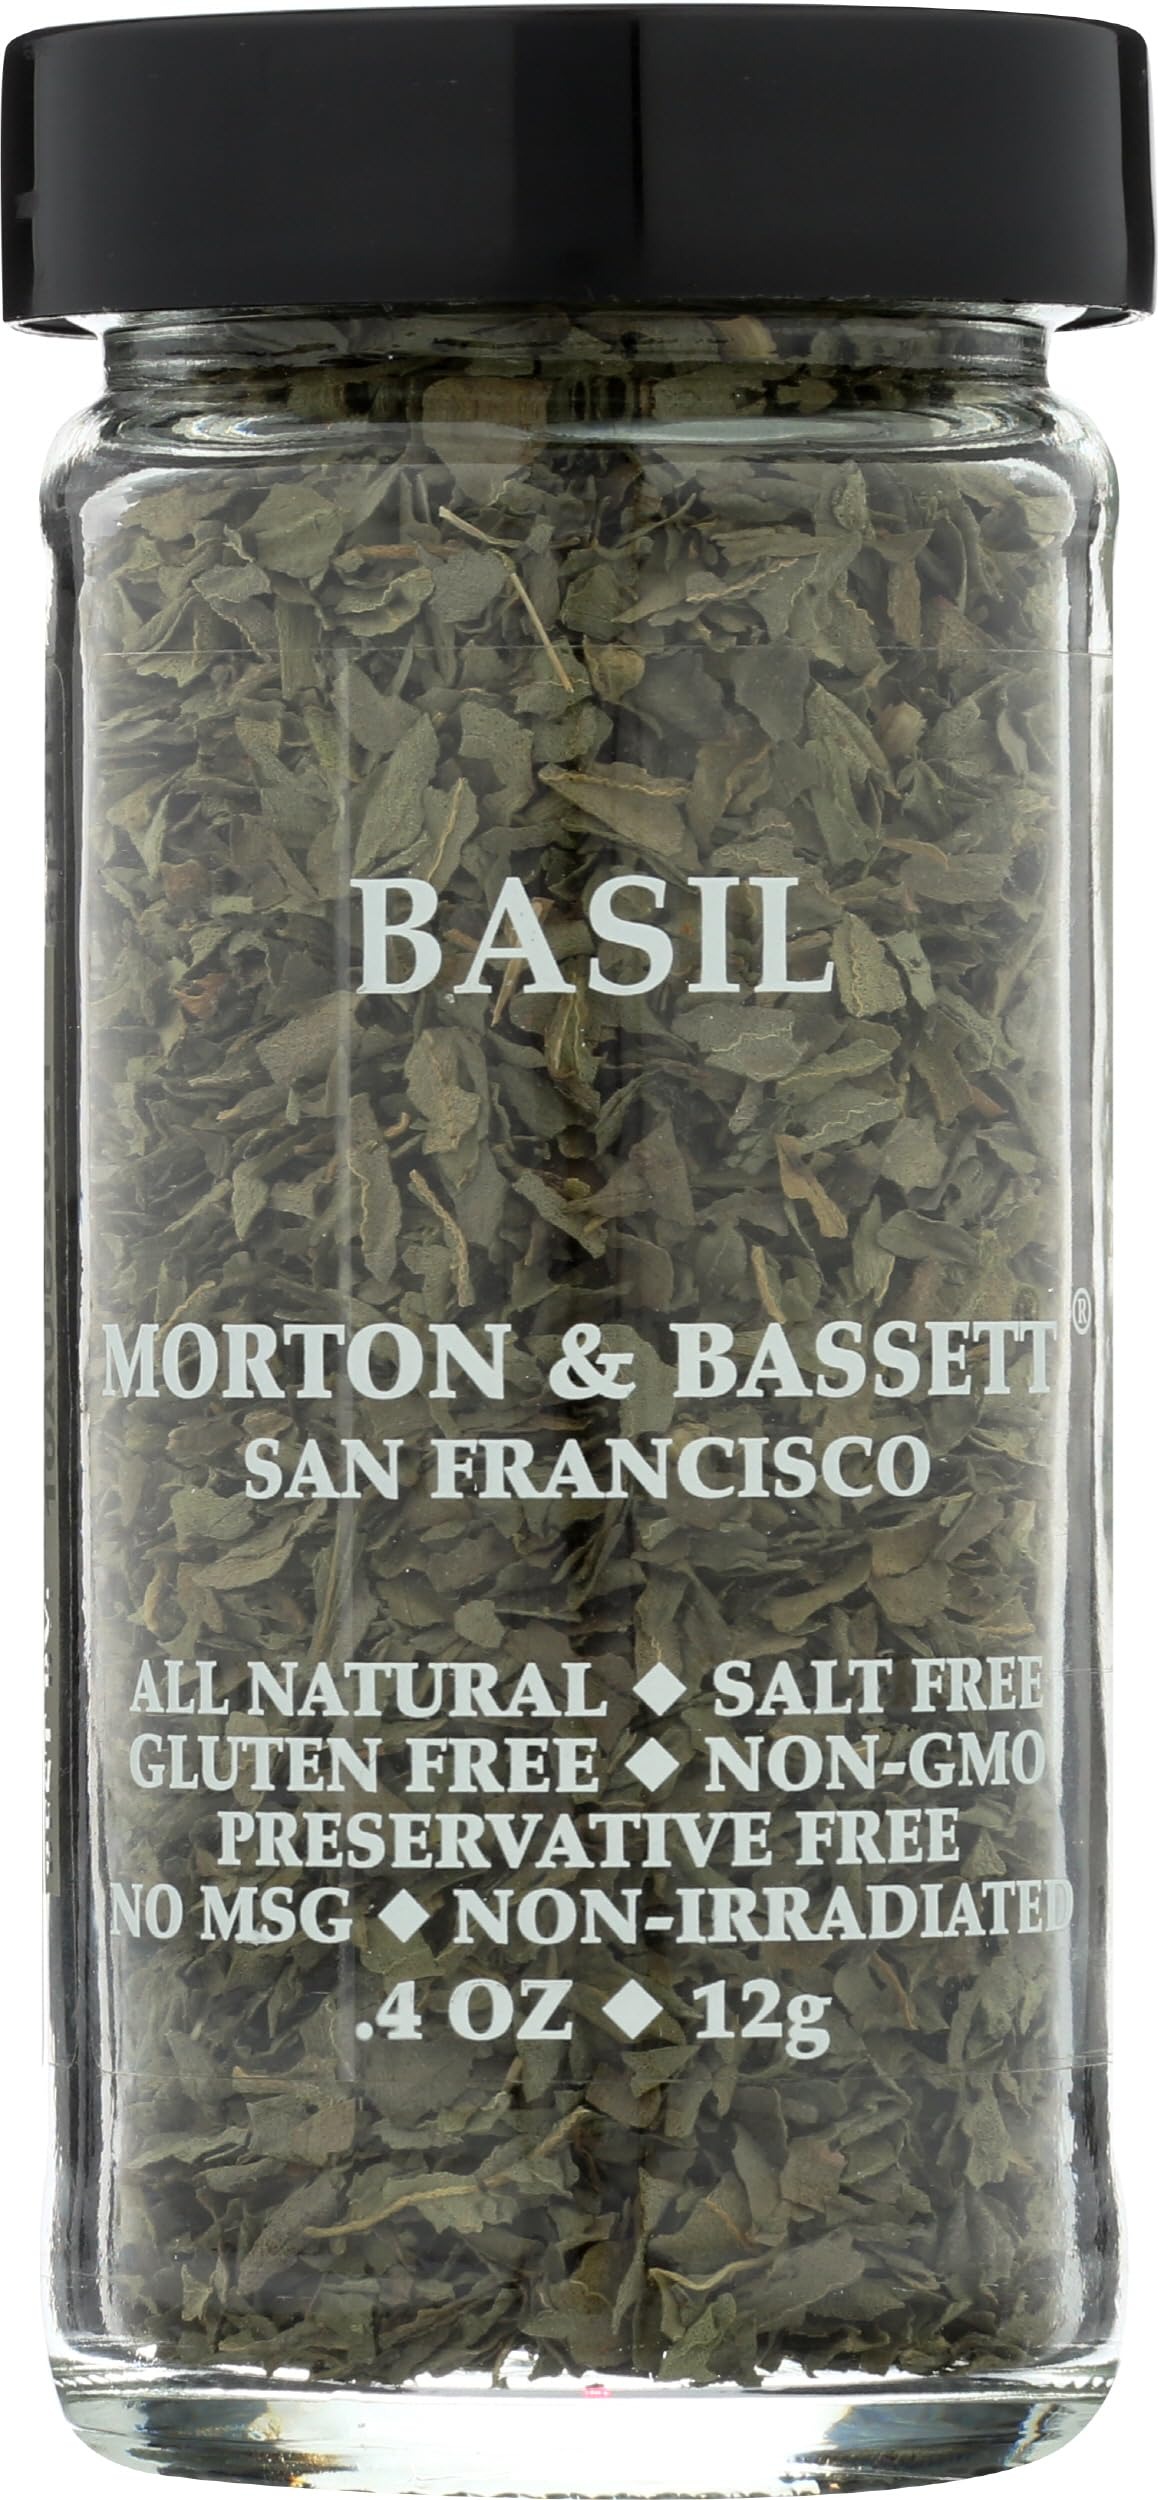
Item Name: Morton & Bassett Basil, All Natural, Kosher, MSG Free, Gluten Free & Non-GMO, 0.4 Ounce (Pack of 3)
Bullet Point: Morton & Bassett Basil, All Natural, Kosher, MSG Free, Gluten Free & Non-GMO, 0.4 Ounce (Pack of 3)
Value: 1.2
Unit: Ounce

Price: 7.99